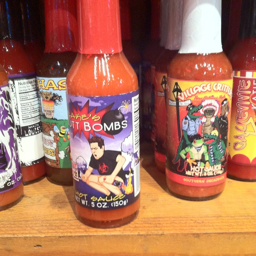
this seems like the most unpleasant hot sauce in the history of hot sauces .